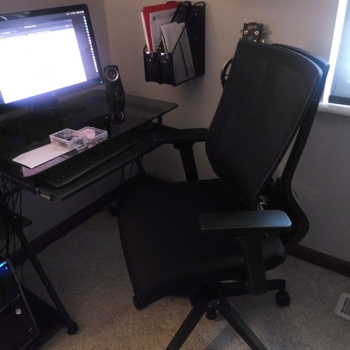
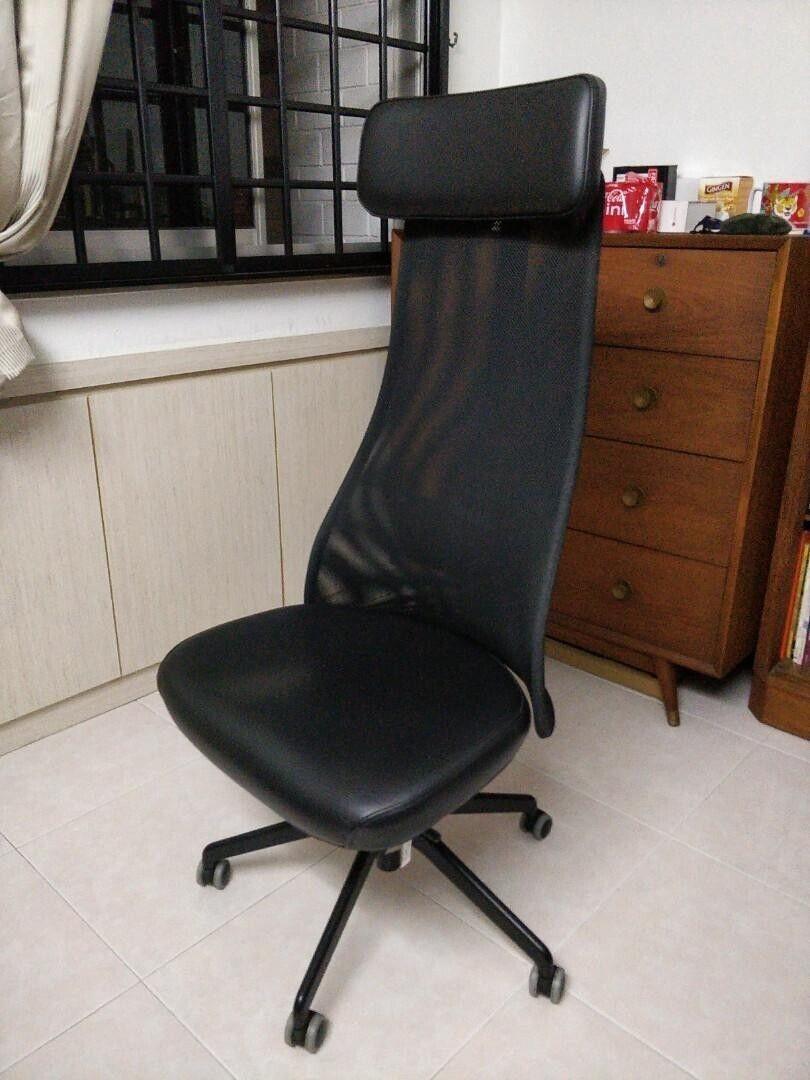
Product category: items_chair
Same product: no